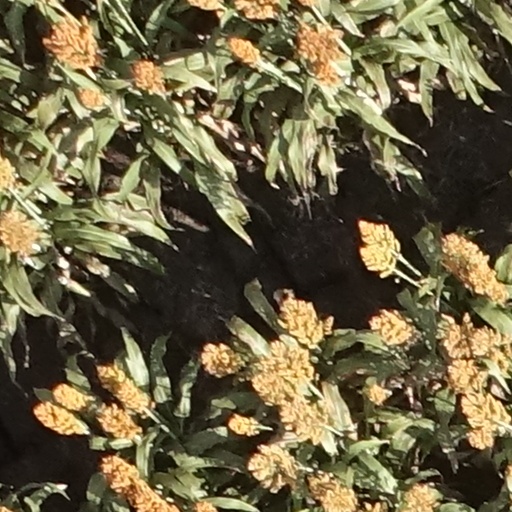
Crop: sorghum